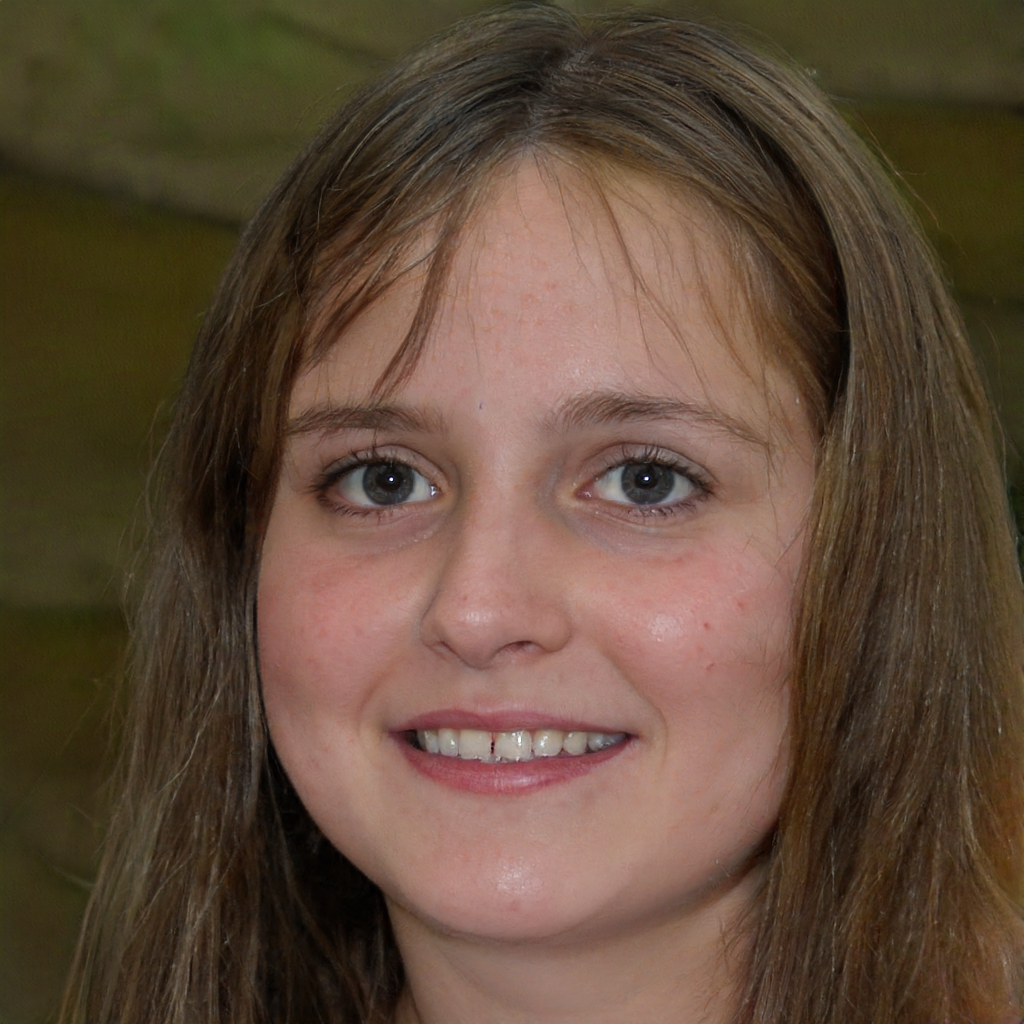
Gender: Female